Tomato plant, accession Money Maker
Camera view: horizontal (90 deg, fisheye); turntable rotation: 330 degrees
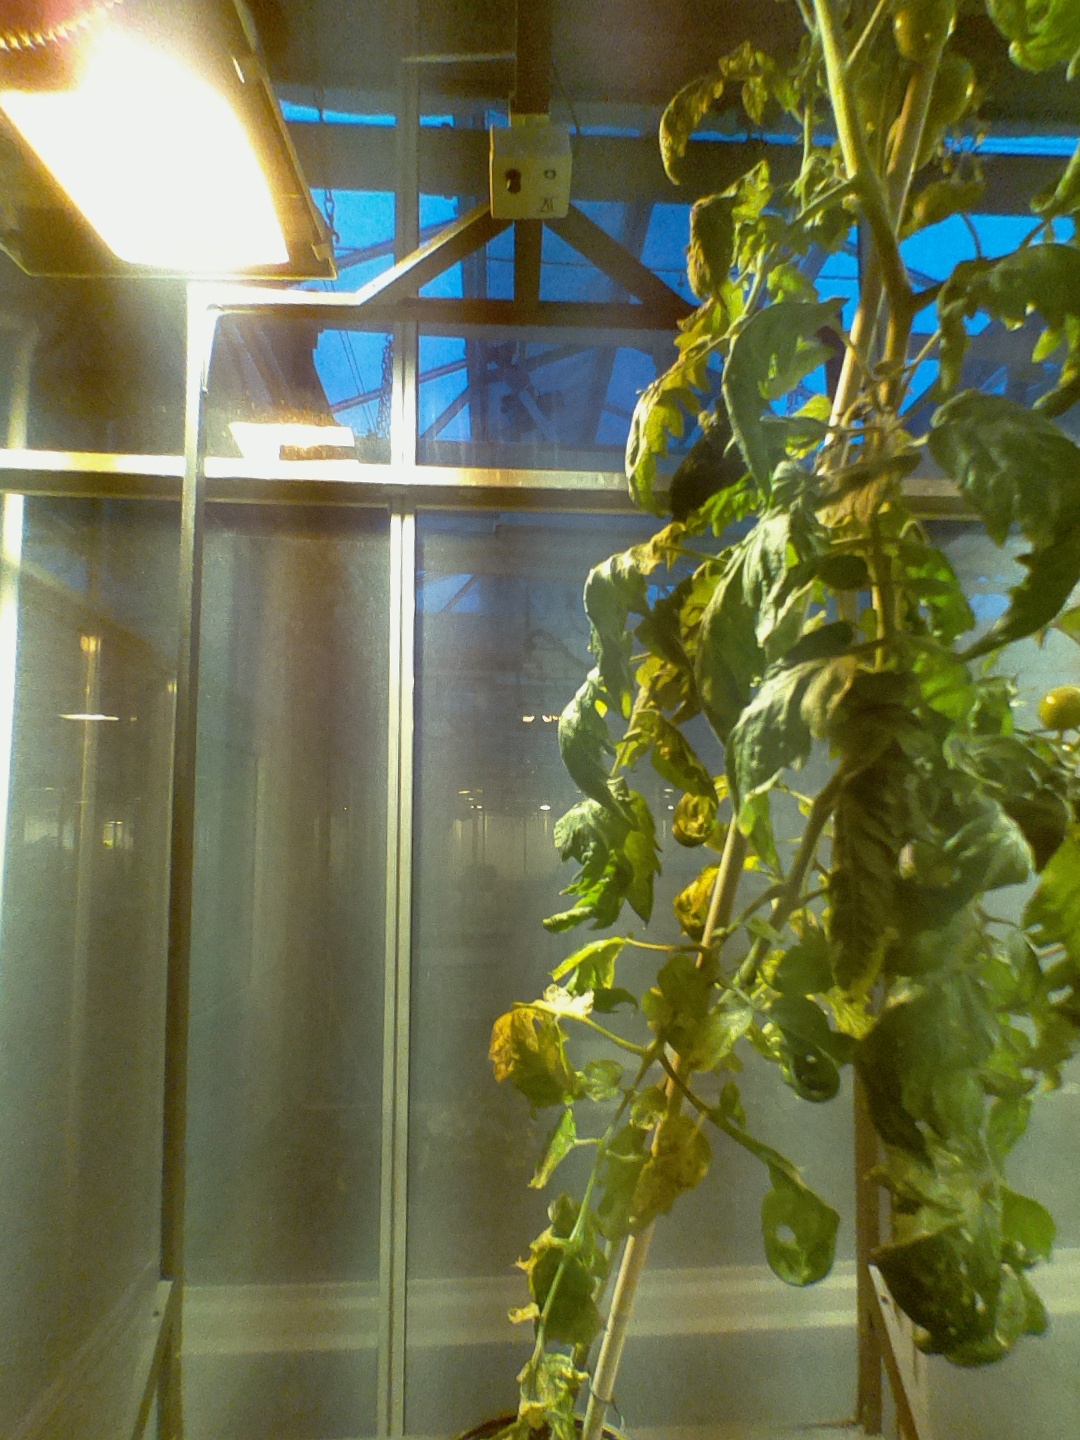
BBCH growth stage 74: 40%-50% of final fruit size